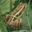
Label: frog